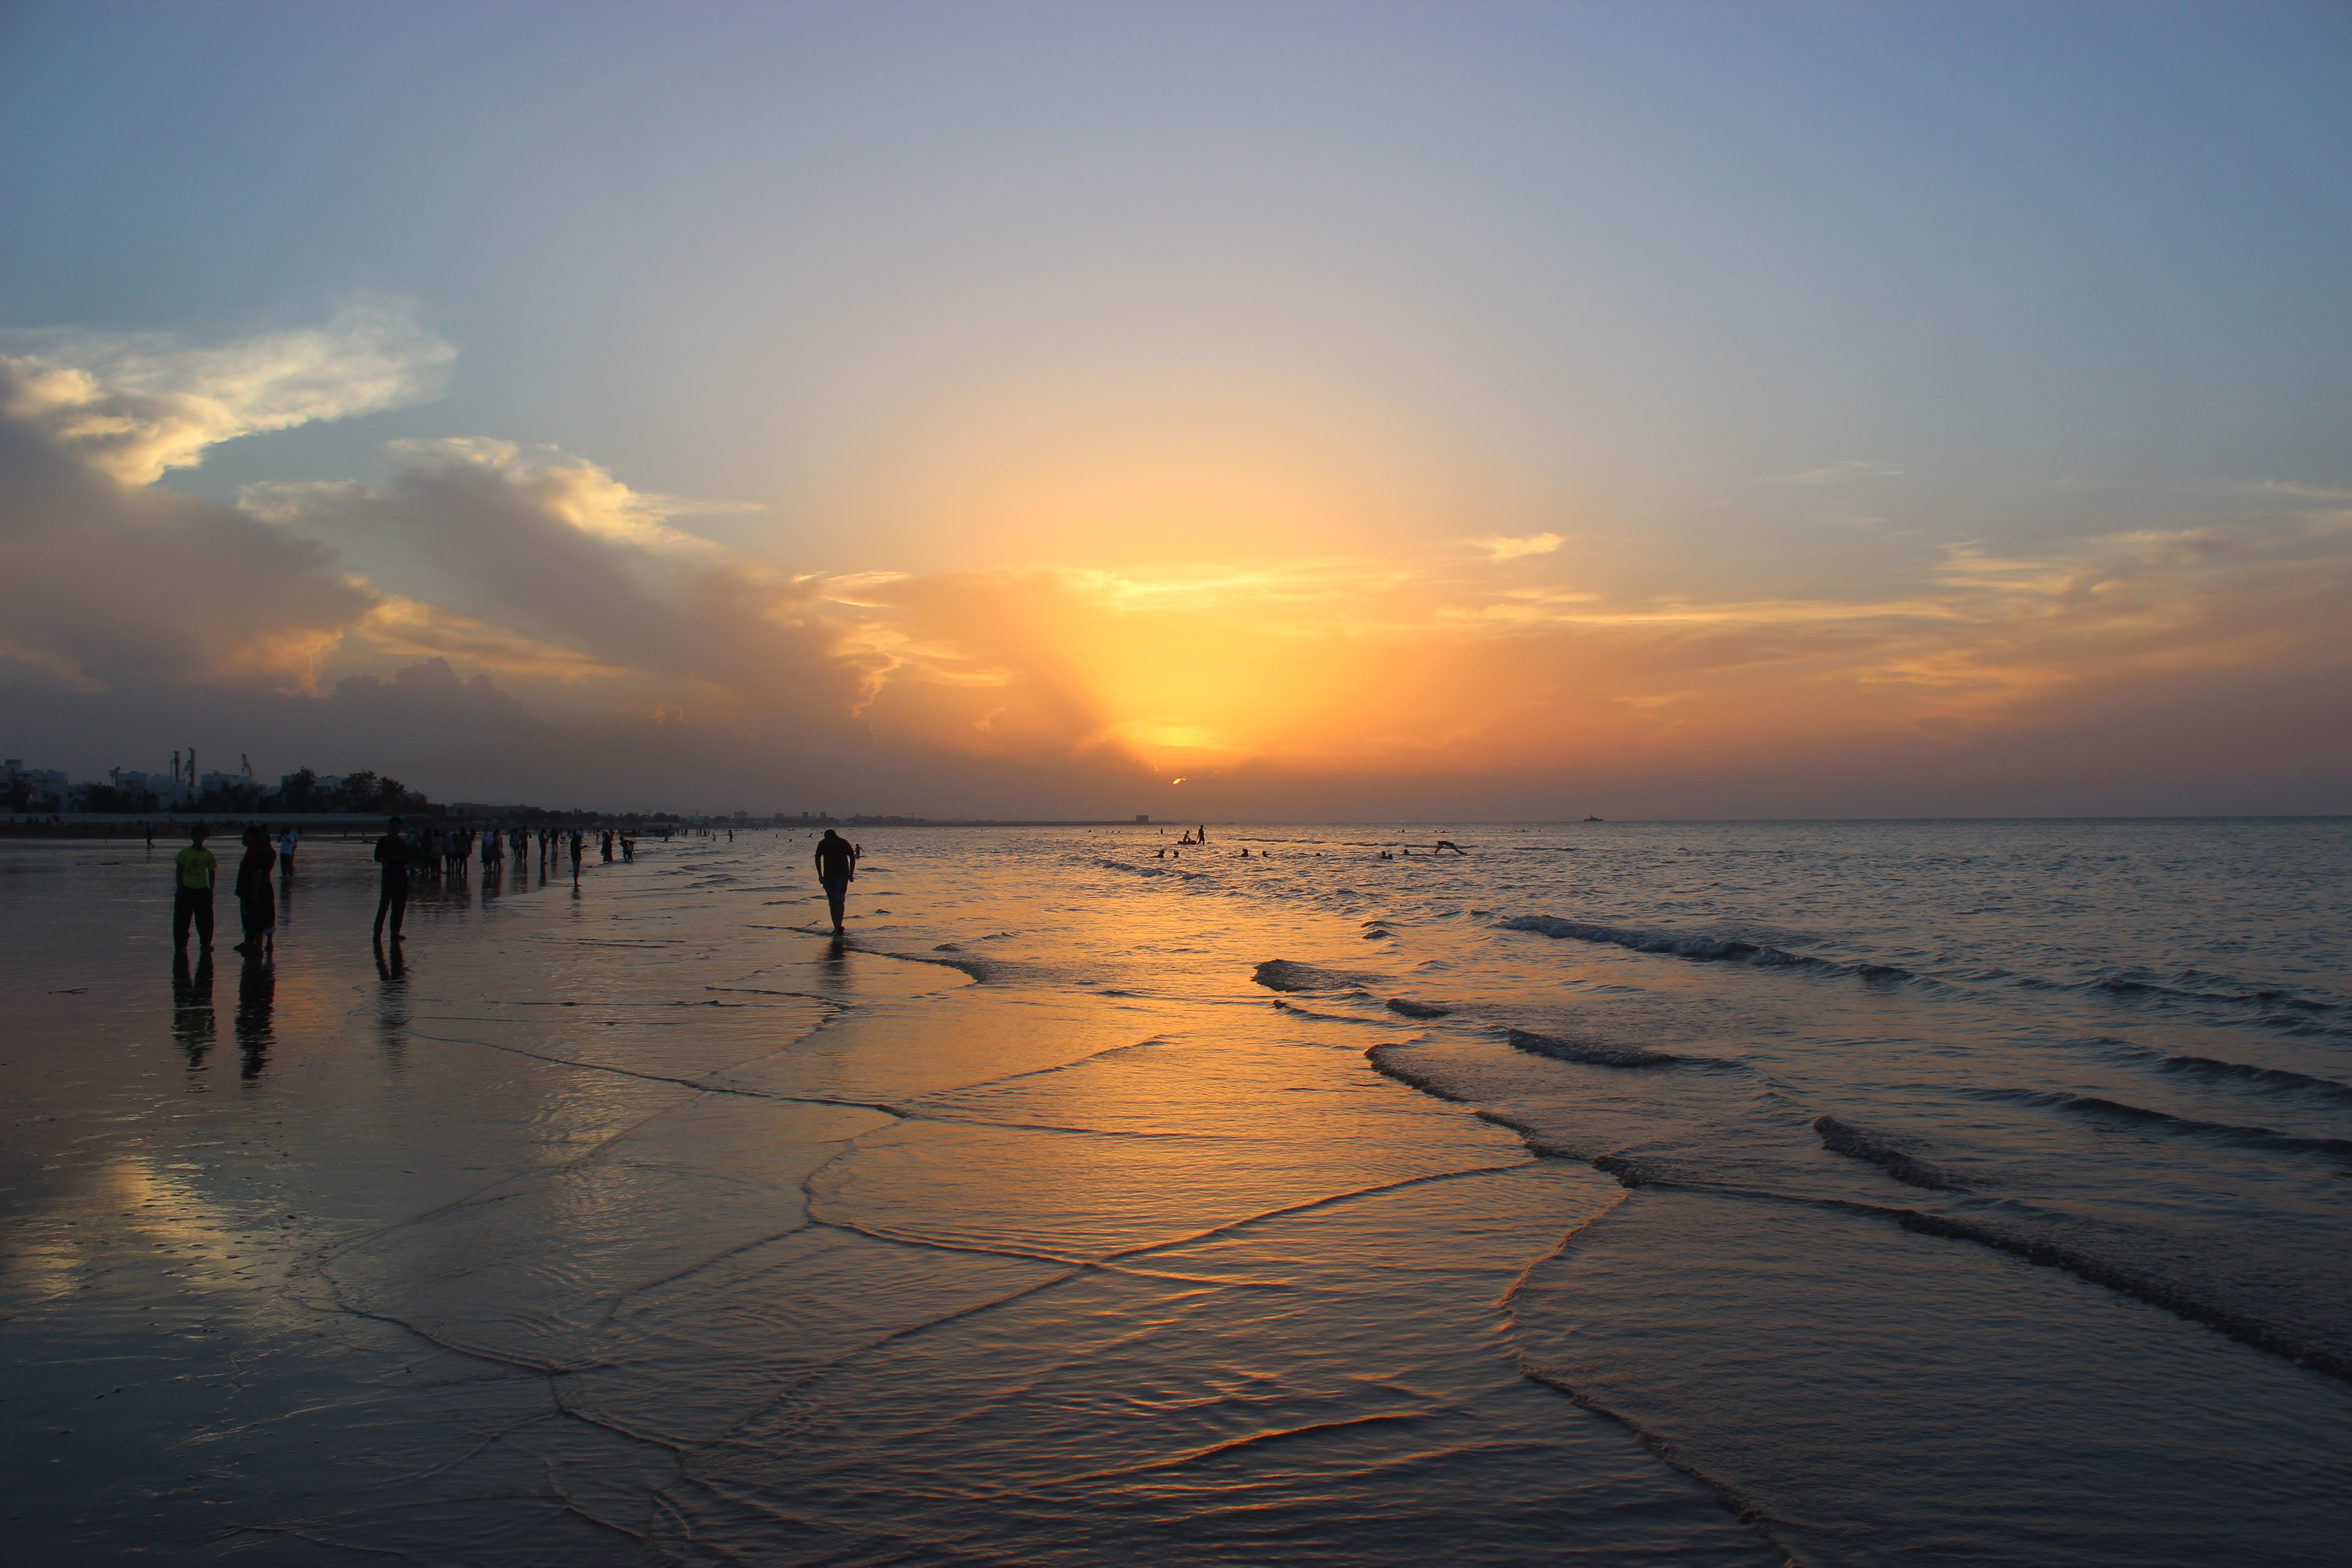
sea, sky, horizon, body of water, sunrise, sunset, ocean, afterglow, evening, cloud, dusk, morning, shore, coast, beach, calm, wave, dawn, sound, water, sun, reflection, red sky at morning, sunlight, wind wave, vacation, coastal and oceanic landforms, tide, landscape, bay, tropics